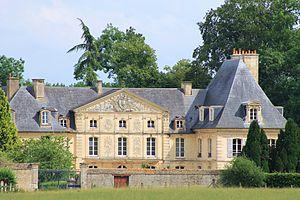
Château de Cesny-aux-Vignes (Calvados)
Le château de Cesny-aux-Vignes est un édifice situé sur le territoire de la commune de Cesny-aux-Vignes dans le département français du Calvados.
Cette liste regroupe une partie des monuments historiques du Calvados.
Cesny-aux-Vignes est une commune française, située dans le département du Calvados en région Normandie, peuplée de 419 habitants.